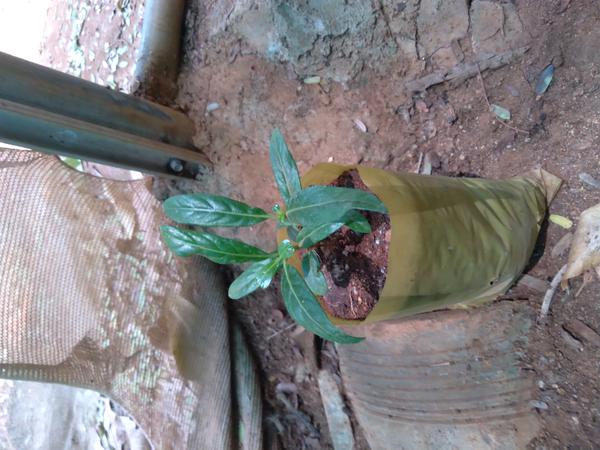
Plant: Nooni